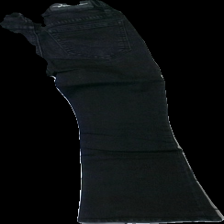
View: back
Type: Jeans
Category: Children
Brand: Lindex
Colors: Black
Material: 100% cotton
Cut: Regular
Size: 134
Season: All
Trend: Denim
Price range: 50-100
Recommended usage: Reuse